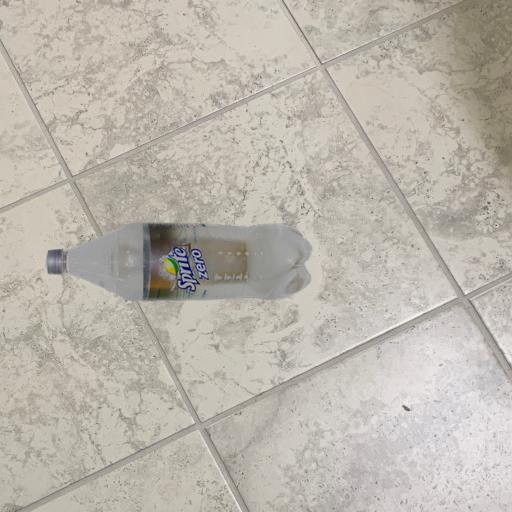
Label: bottles